The Holocaust in Slovakia

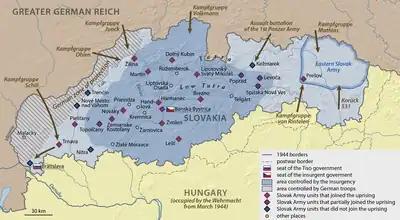
Situation during the first days of the Slovak National Uprising

Transports went to Auschwitz after mid-June, where a minority of the victims were selected for labor and the remainder were killed in the gas chambers. This occurred for nine transports, the last of which arrived on 21 October 1942. From 1 August to 18 September, no transports departed; most of the Jews not exempt from deportation had already been deported or had fled to Hungary. In mid-August, Tiso gave a speech in Holič in which he described Jews as the "eternal enemy" and justified the deportations according to Christian ethics. At this time of the speech, the Slovak government had accurate information on the mass murder of the deportees from Slovakia; an official request to inspect the camps where Slovak Jews were held in Poland was denied by Eichmann. Three more transports occurred in September and October 1942 before ceasing until 1944. By the end of 1942, only 500 or 600 Slovak Jews were still alive at Auschwitz. Thousands of surviving Slovak Jews in the Lublin District were shot on 3–4 November 1943 during Operation Harvest Festival.